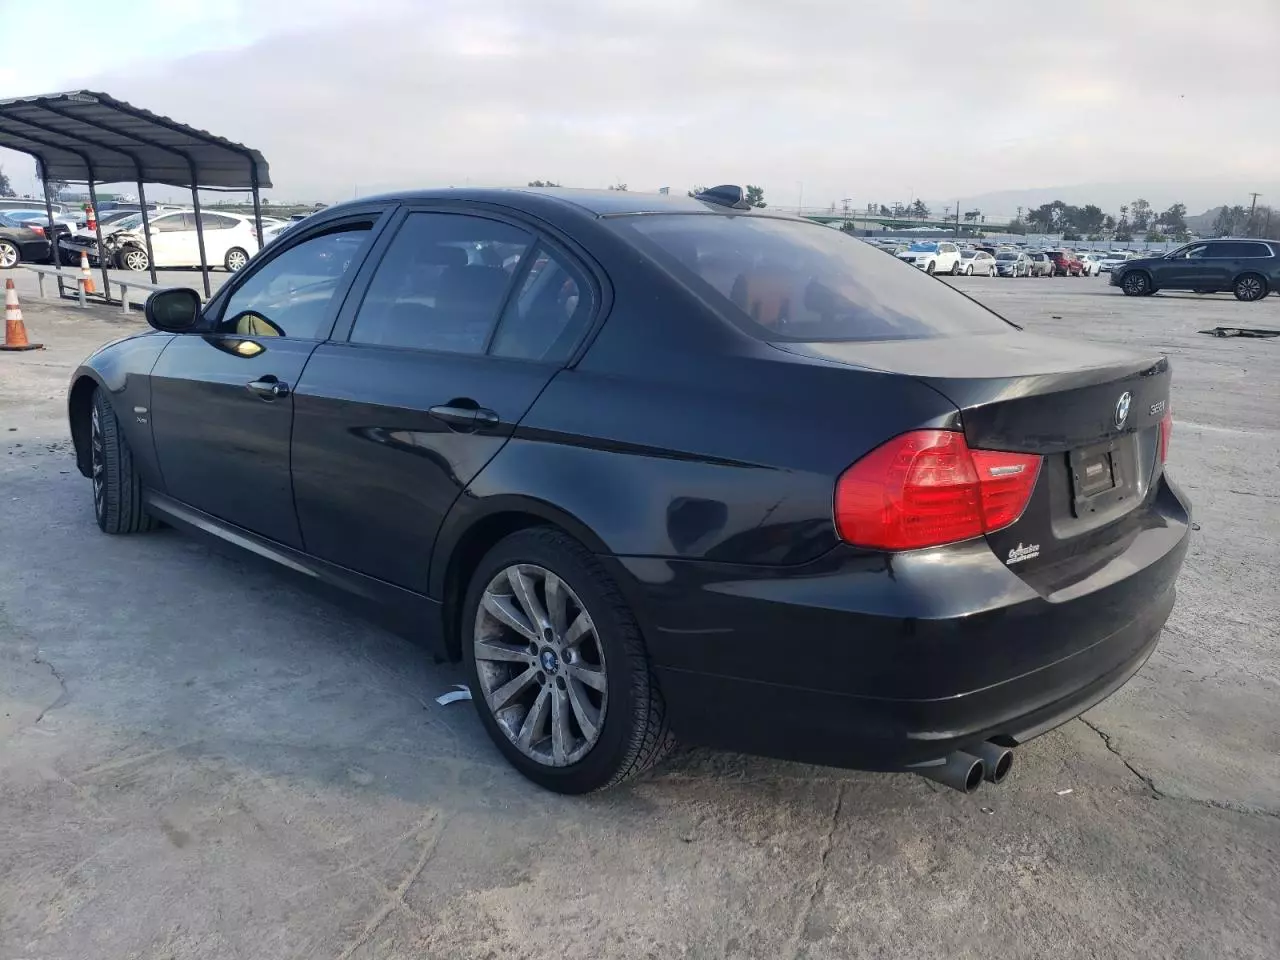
Aucun dommage détecté.
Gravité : aucun